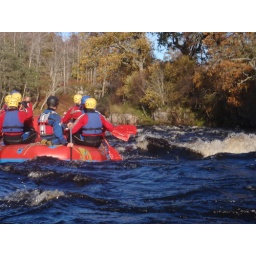
white water rafting two day adventure stag weekend. three sections of the Findhorn river over two days.